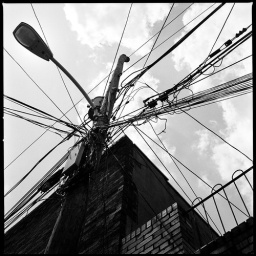
Overtaxed telephone pole in South Philadelphia. [Hasselblad 500/CM, Kodak Tri-X]